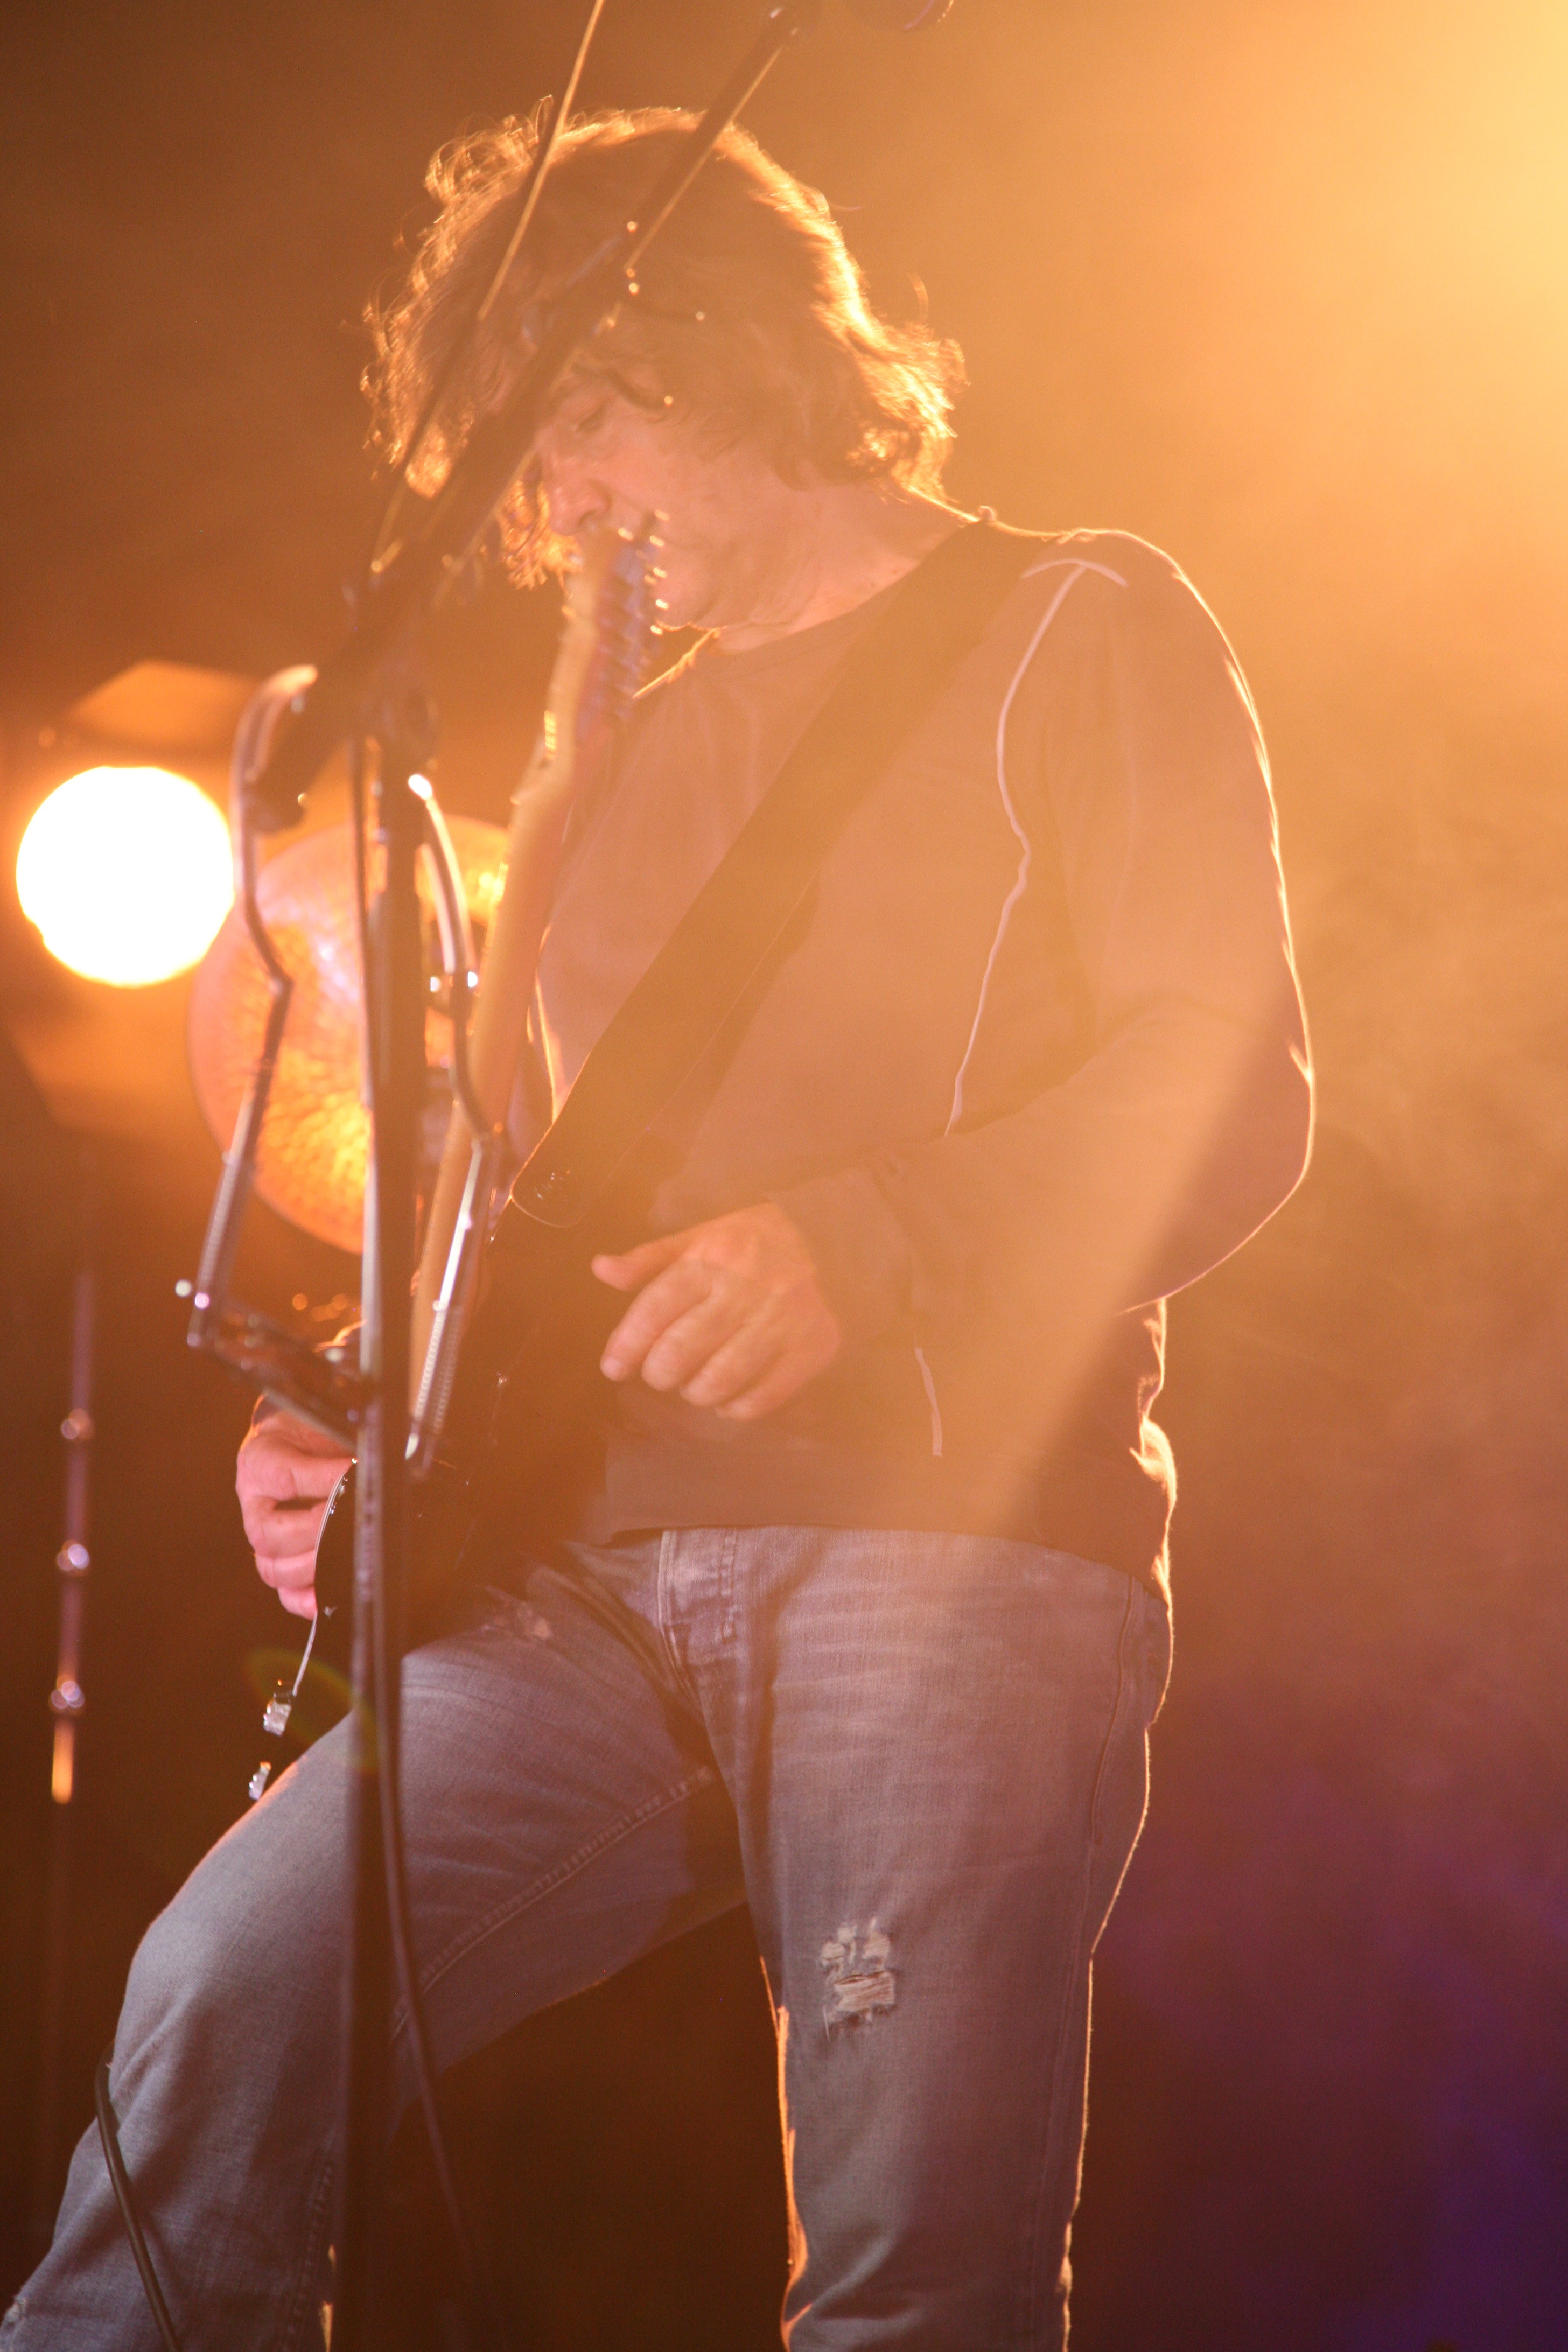
light, sunlight, flower, sparkler, concert, color, murat, jeanlouismurat, villierssurmarne, festivaldemarne, fredjimenez, stephanereynaud, brunoclavaizolle